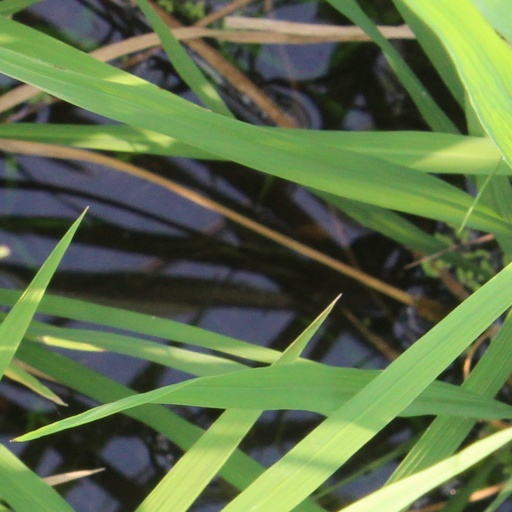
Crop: rice